Fede Galizia

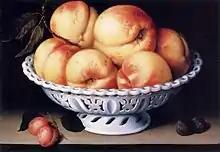
"White Ceramic Bowl with Peaches and Red and Blue Plums" (1610)

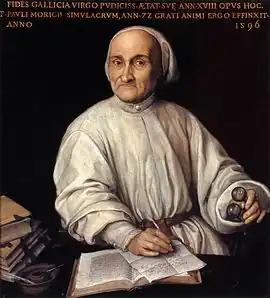
"Portrait of Paolo Morigia" (1592–1596)

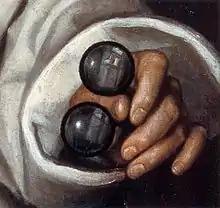
Close-up of reflection in the glass lenses of "Portrait of Paolo Morigia" (1596)

The style of her painting derived from the naturalistic traditions of the Renaissance in Italy with a sharply realistic approach. Galizia's artistic skills are evident in her portrait of Paolo Morigia, General of the Jesuati, a scholar, writer and historian, and one of her earliest patrons and supporters. Her "Portrait of Paolo Morigia" (1596) depicts the subject writing a poem about the picture Galizia was painting. She received several public commissions for altarpieces in Milanese churches, including the "Noli me tangere" (1616; Milan, S. Stefano) made for the altar of Santa Maria Maddalena Church.